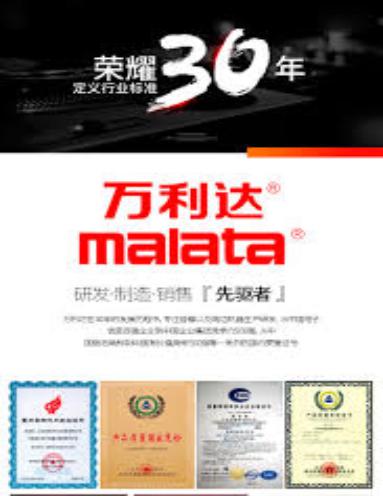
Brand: malata-1
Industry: Electronic